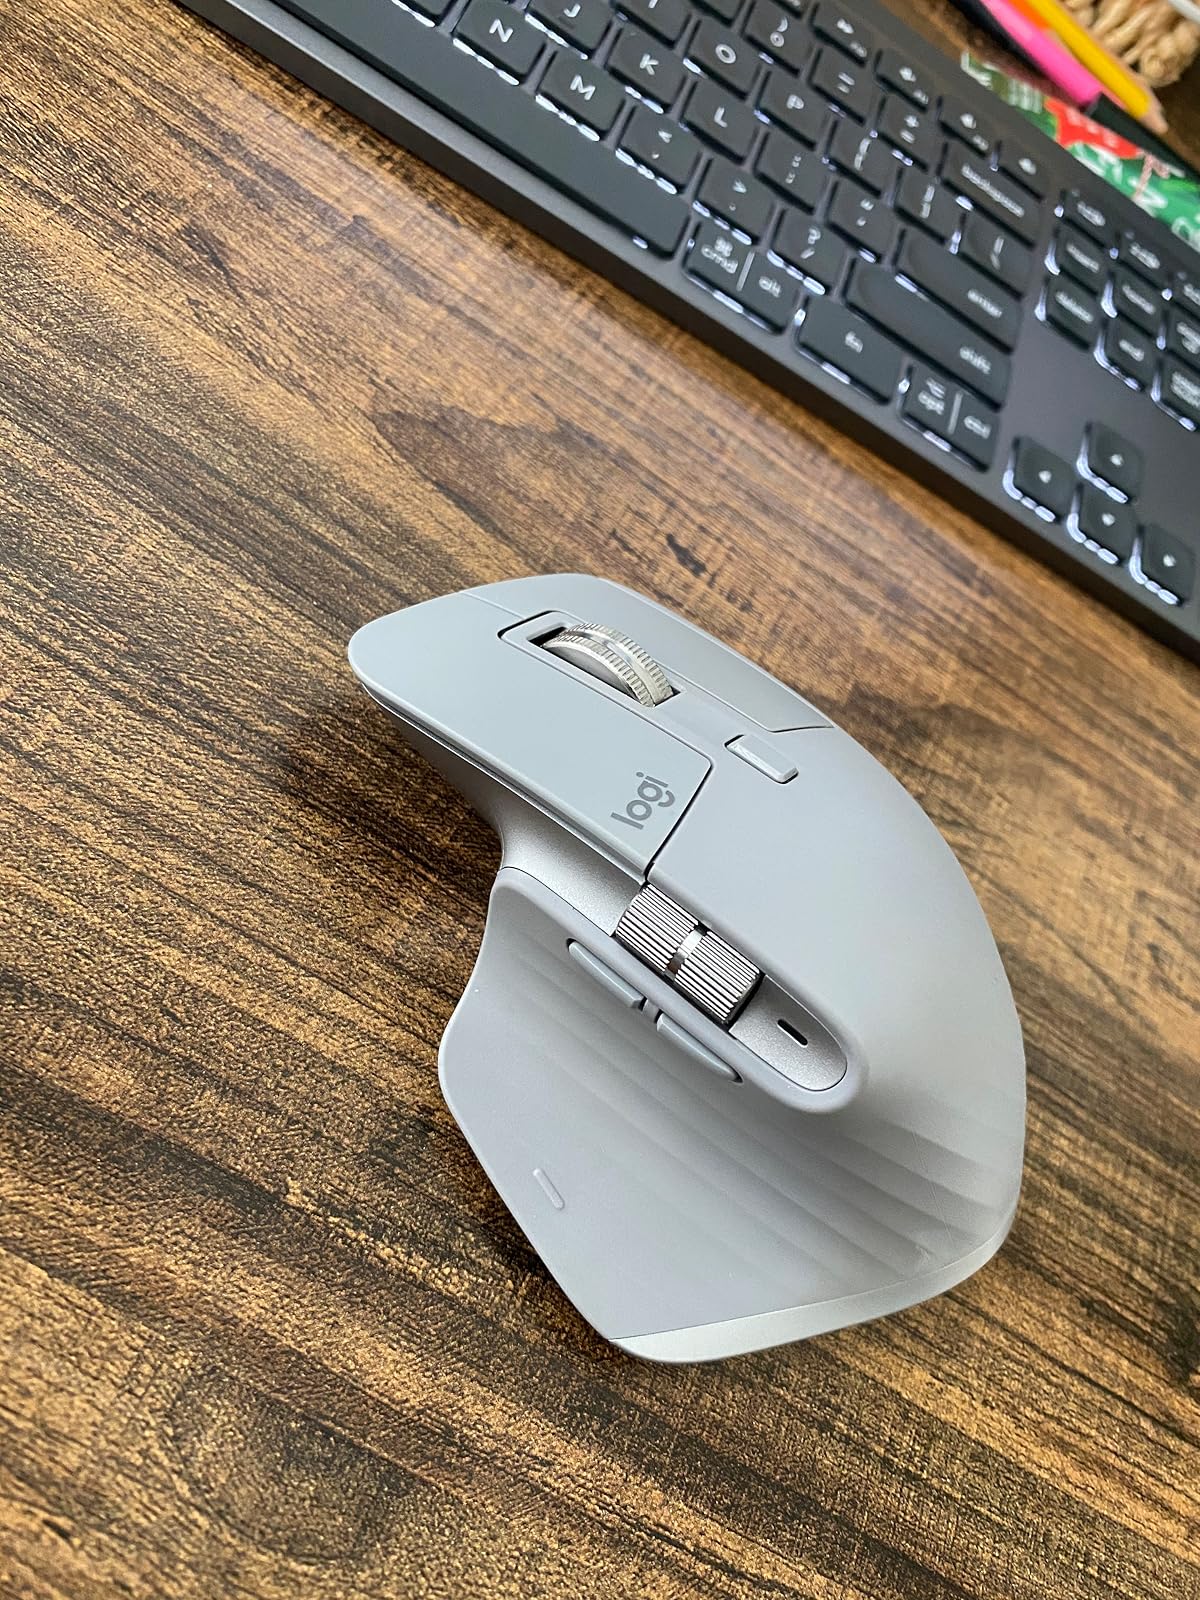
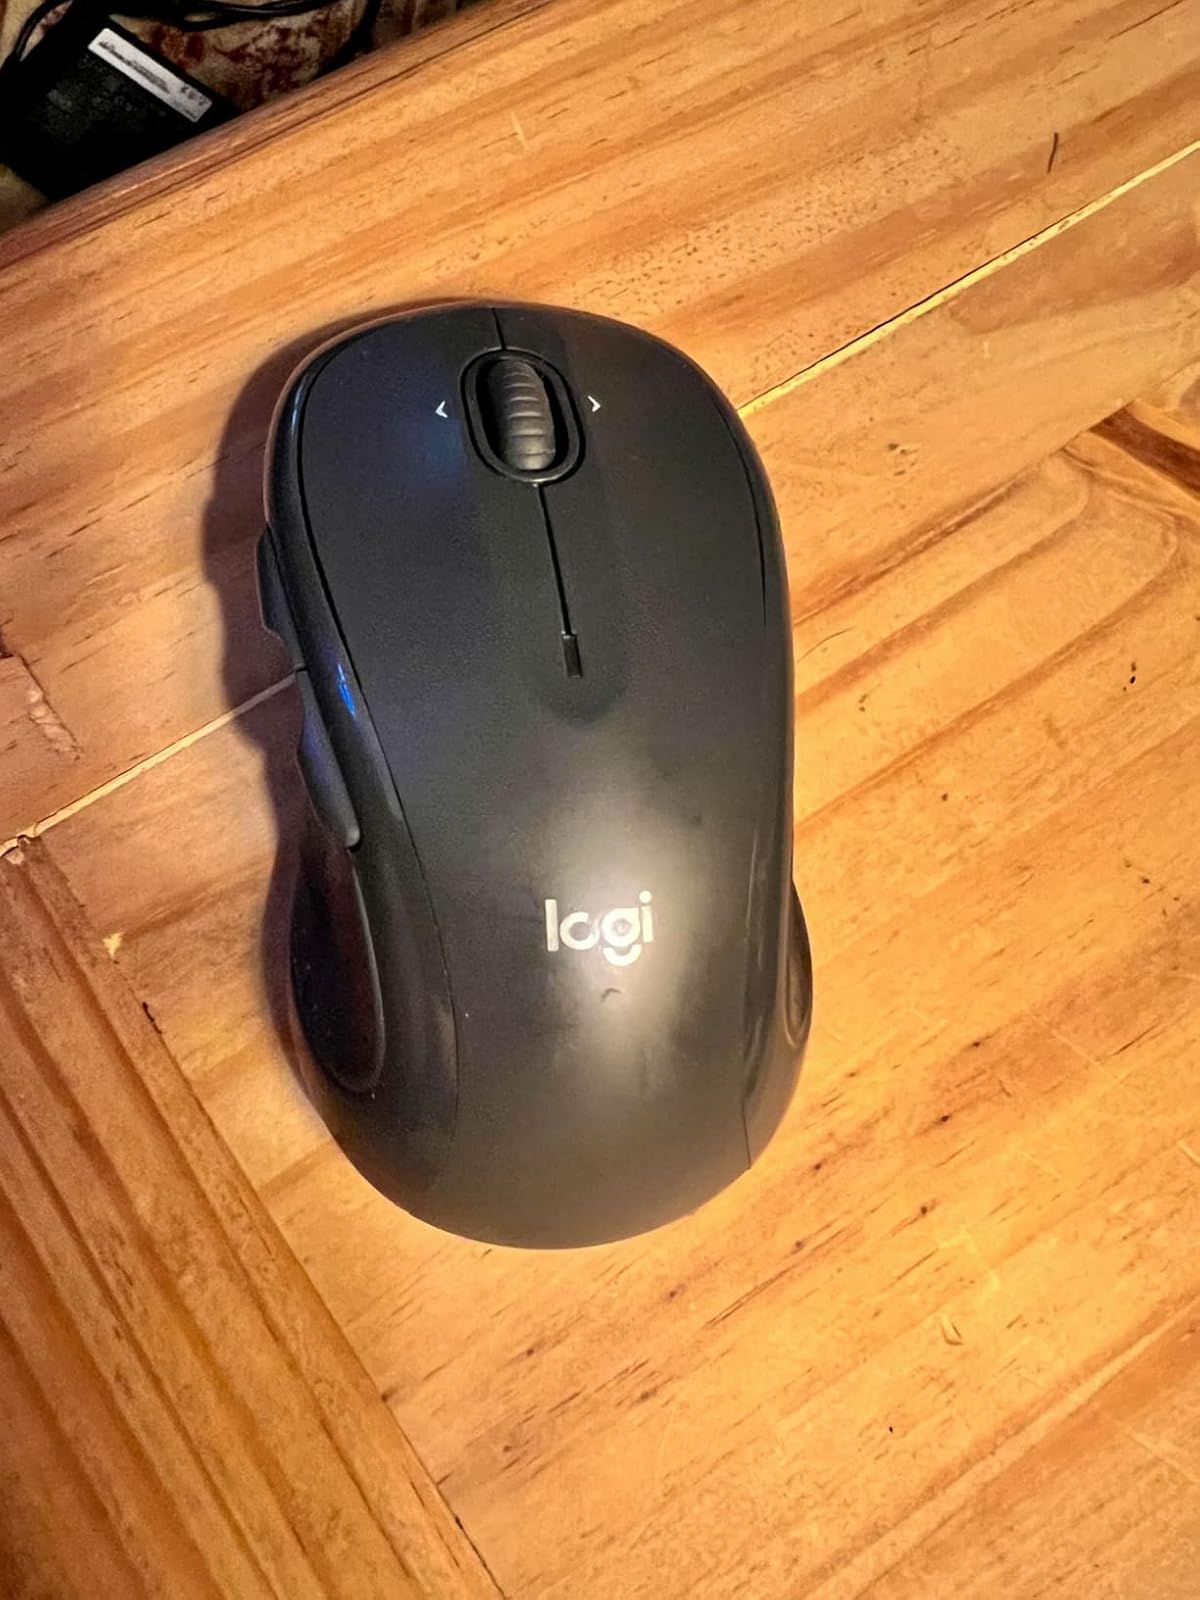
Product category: mouse
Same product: no